Koottanad

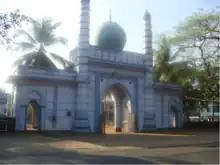
Koottanad Juma musjid Gate.

It comes under the Thrithala block with M. B. Rajesh as the Legislative Assembly representative, while assembly constituency is part of Ponnani (Lok Sabha Constituency) Mr. E. T. Mohammed Basheer is representative. Earlier it was part of Ottapalam Constituency Parliament.